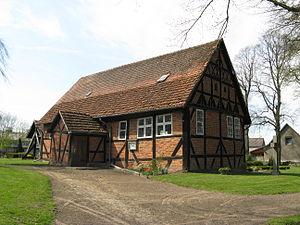
Zierzow est une municipalité allemande du land de Mecklembourg-Poméranie-Occidentale et l'arrondissement de Ludwigslust-Parchim. En 2013, elle comptait 388 hab.